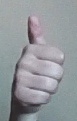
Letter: aleff